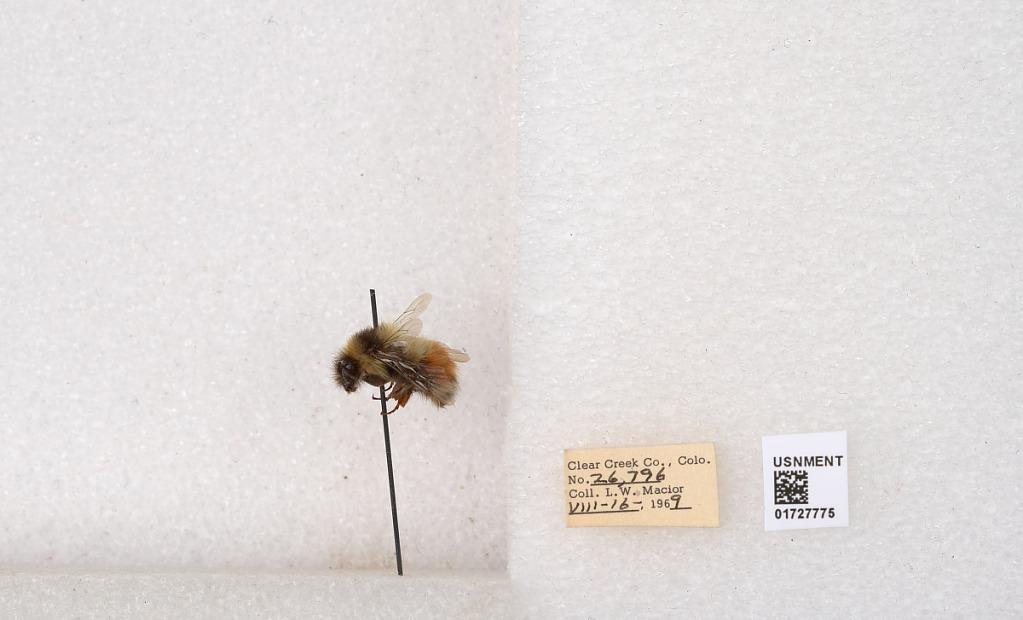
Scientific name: Bombus (Pyrobombus) sylvicola Kirby
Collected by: L. Macior
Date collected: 1969-8-16
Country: United States
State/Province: Colorado
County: Clear Creek
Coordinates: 39.7006, -105.694